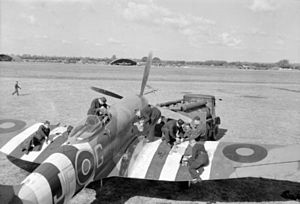
Luftkrigen under Operation Overlord / Luftkrigen efter D-dag / Indsættelse af tyske gengældelsesvåben
En Hawker Tempest fra 2. taktiske luftflåde bliver i England forberedt bl.a. til forsvar mod V-1-missiler, 12. Juni 1944
Luftkrigen under Operation Overlord hører sammen med Slaget om England, den strategiske bombeoffensiv mod Tyskland og hangarskibskrigen i Stillehavet til de vigtigste luftslag under 2. verdenskrig. Den foregik mellem juni og august 1944 under de Allieredes landgang i Nordfrankrig.